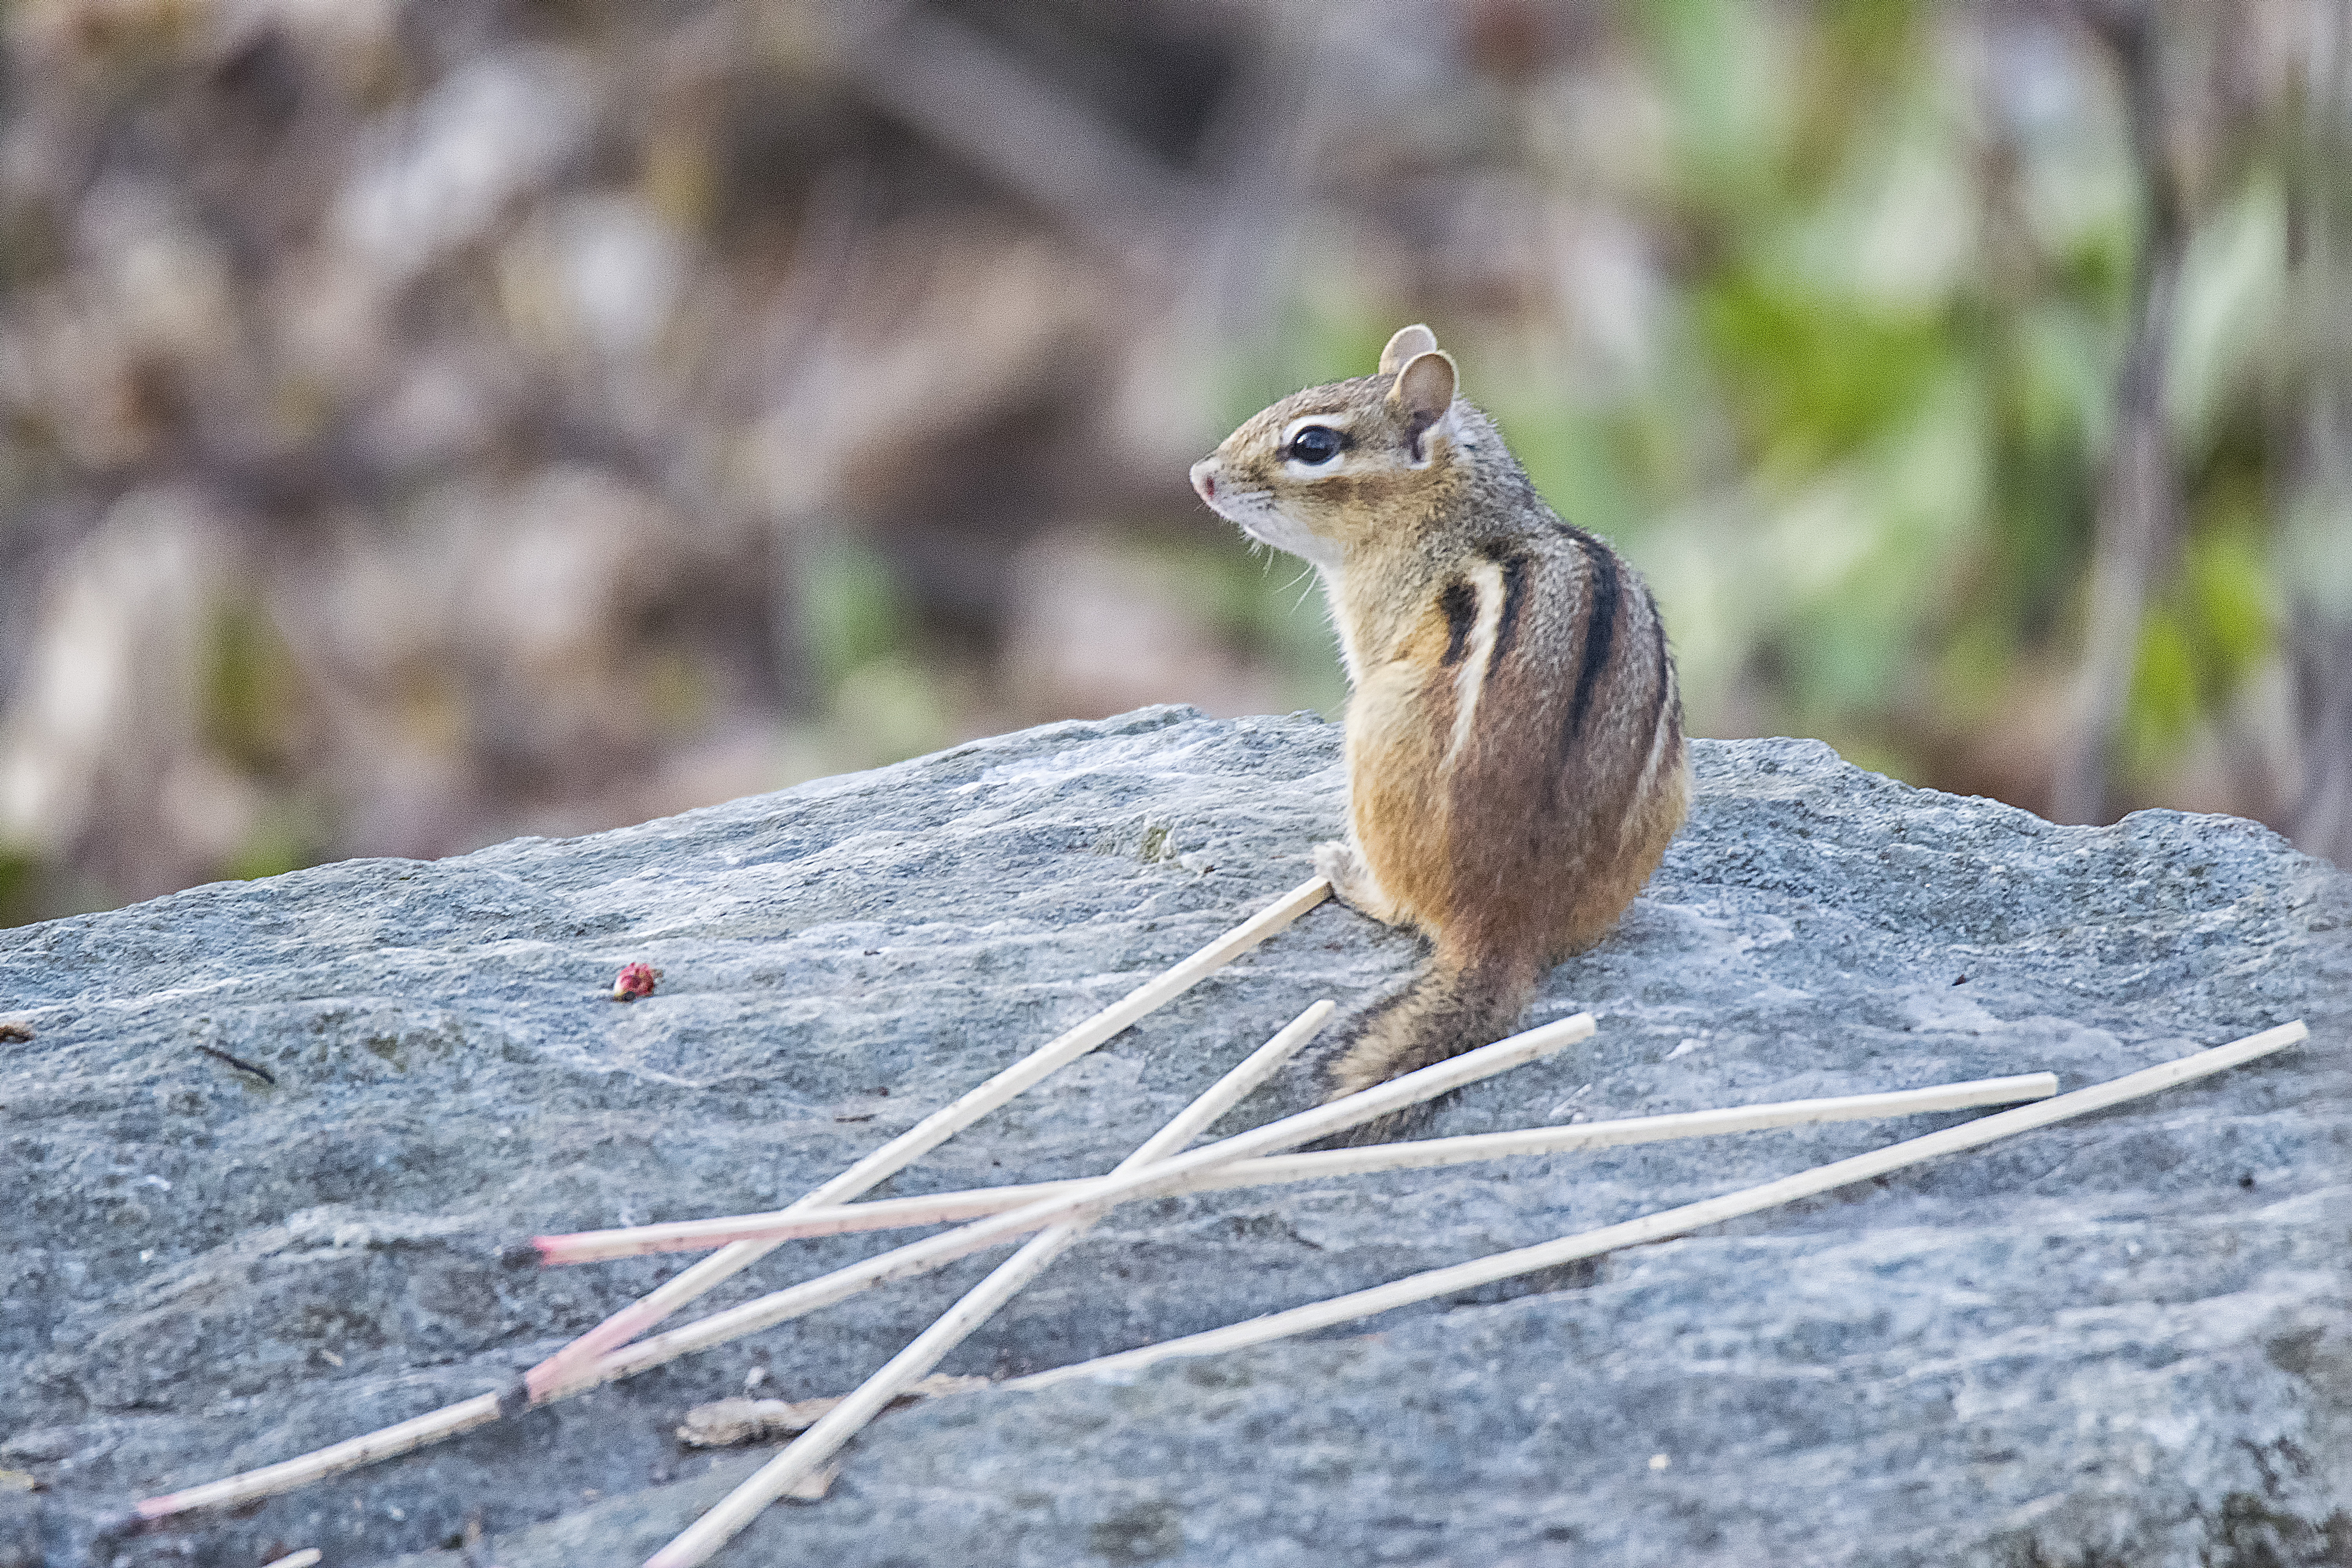
nature, branch, mouse, wildlife, mammal, squirrel, rodent, fauna, canada, vertebrate, chipmunk, quebec, sherbrooke, tamia, fox squirrel